Akali Phula Singh

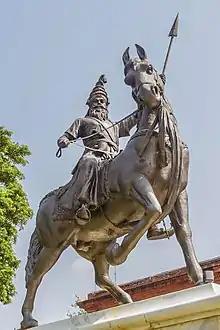
Statue of Akali Phula Singh outside the Partition Museum in Amritsar

Ranjit Singh got an opportunity to try to takeover the Pathan capital in 1818 after finding the Afghan frontier left open during the civil war and murder of Wazir Fateh Khan, the ruler of the Peshawar region. Initially Ranjit Singh asked Akali Phula Singh who was familiar with Attock and his surroundings for his advice regarding the situation Akali Phula Singh told him of how the Khyber Pass is used as a gateway to Punjab and a way to block alliance between Pathan and Afghani soldiers. Ranjit Singh immediately made the decision to attack. The high-ranking generals in this attack would be General Hari Singh Nalwa and Akali Phula Singh.